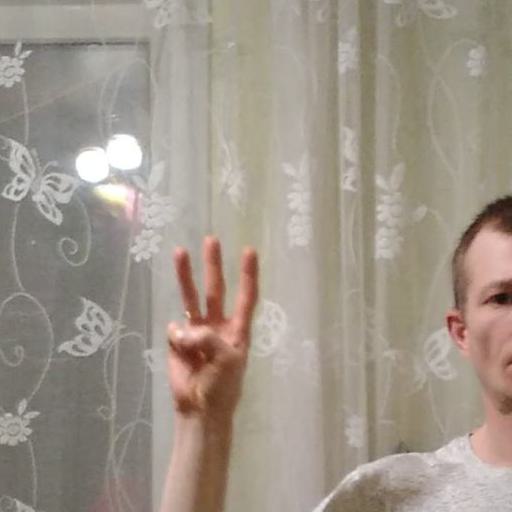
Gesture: three